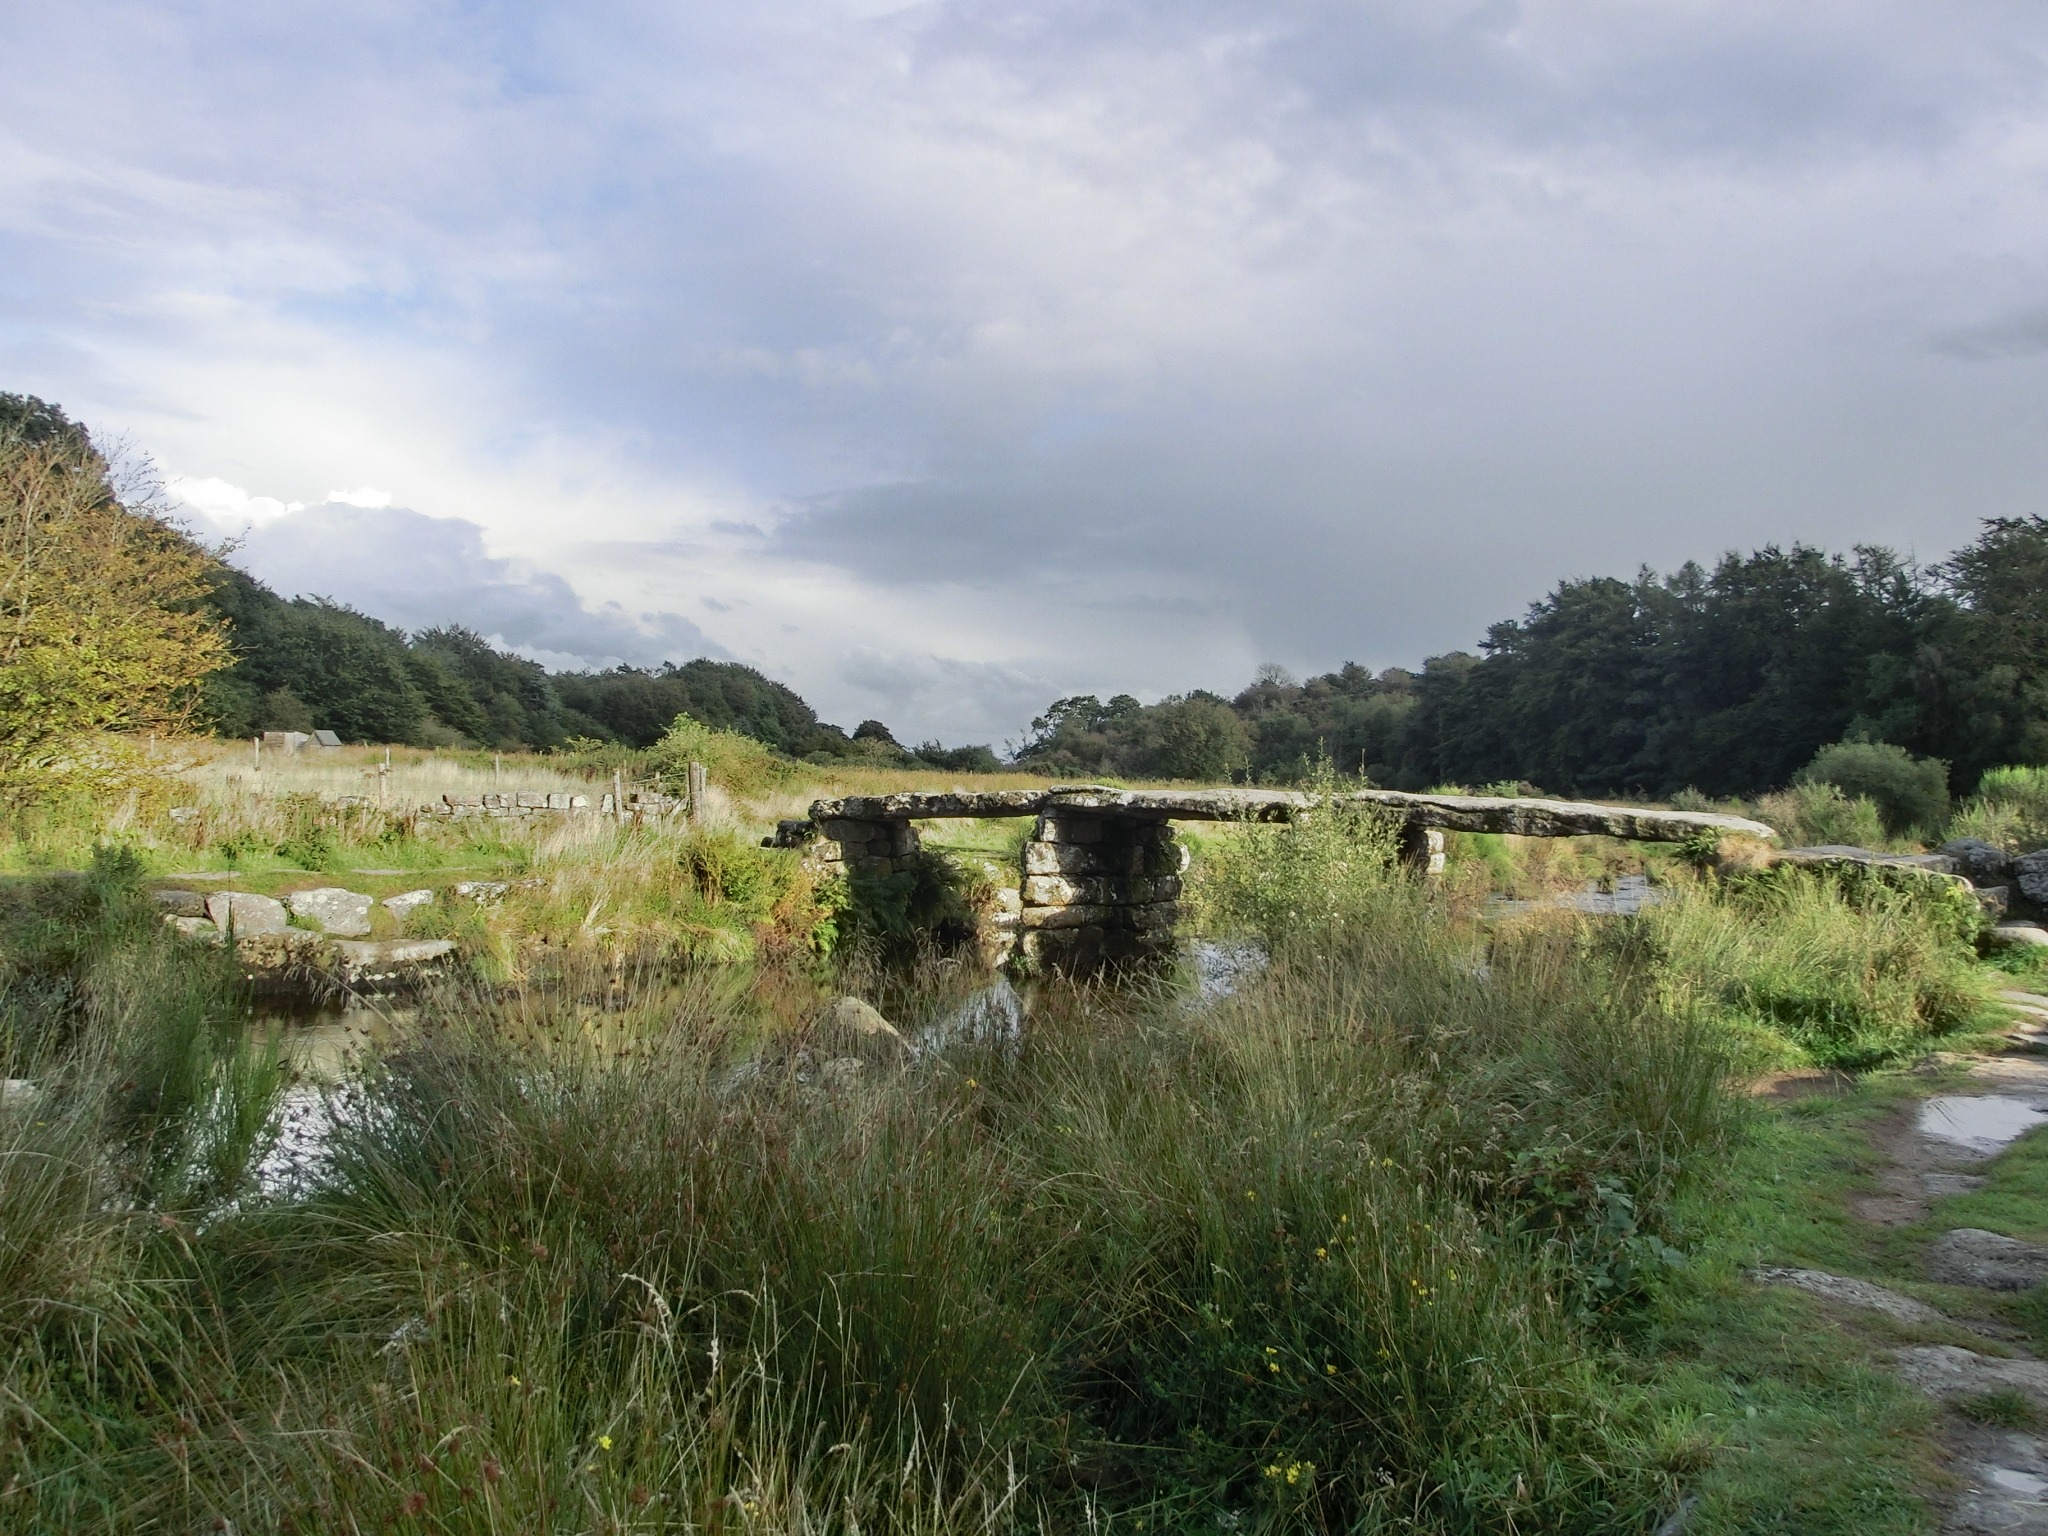
landscape, tree, grass, marsh, wilderness, mountain, bridge, hill, lake, river, pond, reservoir, national park, waterway, england, moor, wetland, habitat, loch, devon, ecosystem, dartmoor, united kingdom, stone bridge, rural area, natural environment